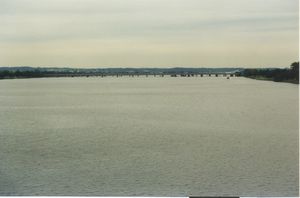
Potomacfloden
Potomac set fra Arlington Memorial Bridge nær Washington DC
Potomacfloden har to kilder. North Branch of the Potomac udspringer på grænsen mellem Maryland og West Virginia nær byen Cumberland i Maryland, mens South Branch of the Potomac udspringer nær byen Hightown i Virginia. Floden udmunder i Chesapeake Bay syd for Washington D.C.. Floden er ca. 665 km lang, og den afvander ca. 38.000 kvadratkilometer. Potomacfloden er den fjerdestørste flod langs USA's atlanterhavskyst og nummer 21 i USA.